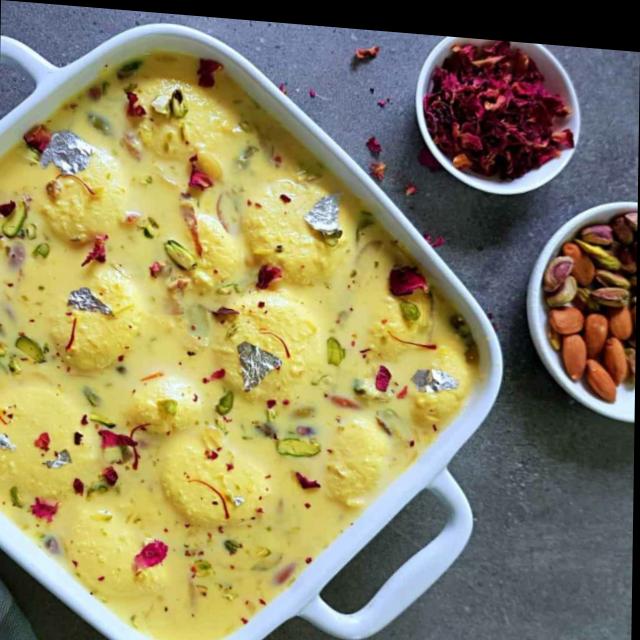
Dish: ras_malai